Like a Prayer (album)

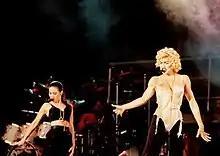
Madonna opening the Blond Ambition World Tour with a performance of second single "Express Yourself".

On September 6, 1989, Madonna opened the MTV Video Music Awards with a performance of second single "Express Yourself". She wore an ensemble consisting of baggy pants, a bustier and a monocle, and was joined by Donna De Lory and Niki Haris. The number began with the singer descending from a flight of stairs; she then removes her coat to reveal the bustier and, together with Haris and De Lory, did a dance routine called voguing. The performance received positive reviews from critics; "Rolling Stone" named it Madonna's best, and placed it among the best opening numbers in the show's history. Author Ian Inglis singled out the "provocatively choreographed, dance production number" that went on to "highlight the 'TV' part of MTV, and in a way heralded [Madona] and the network as a cultural arbiter".